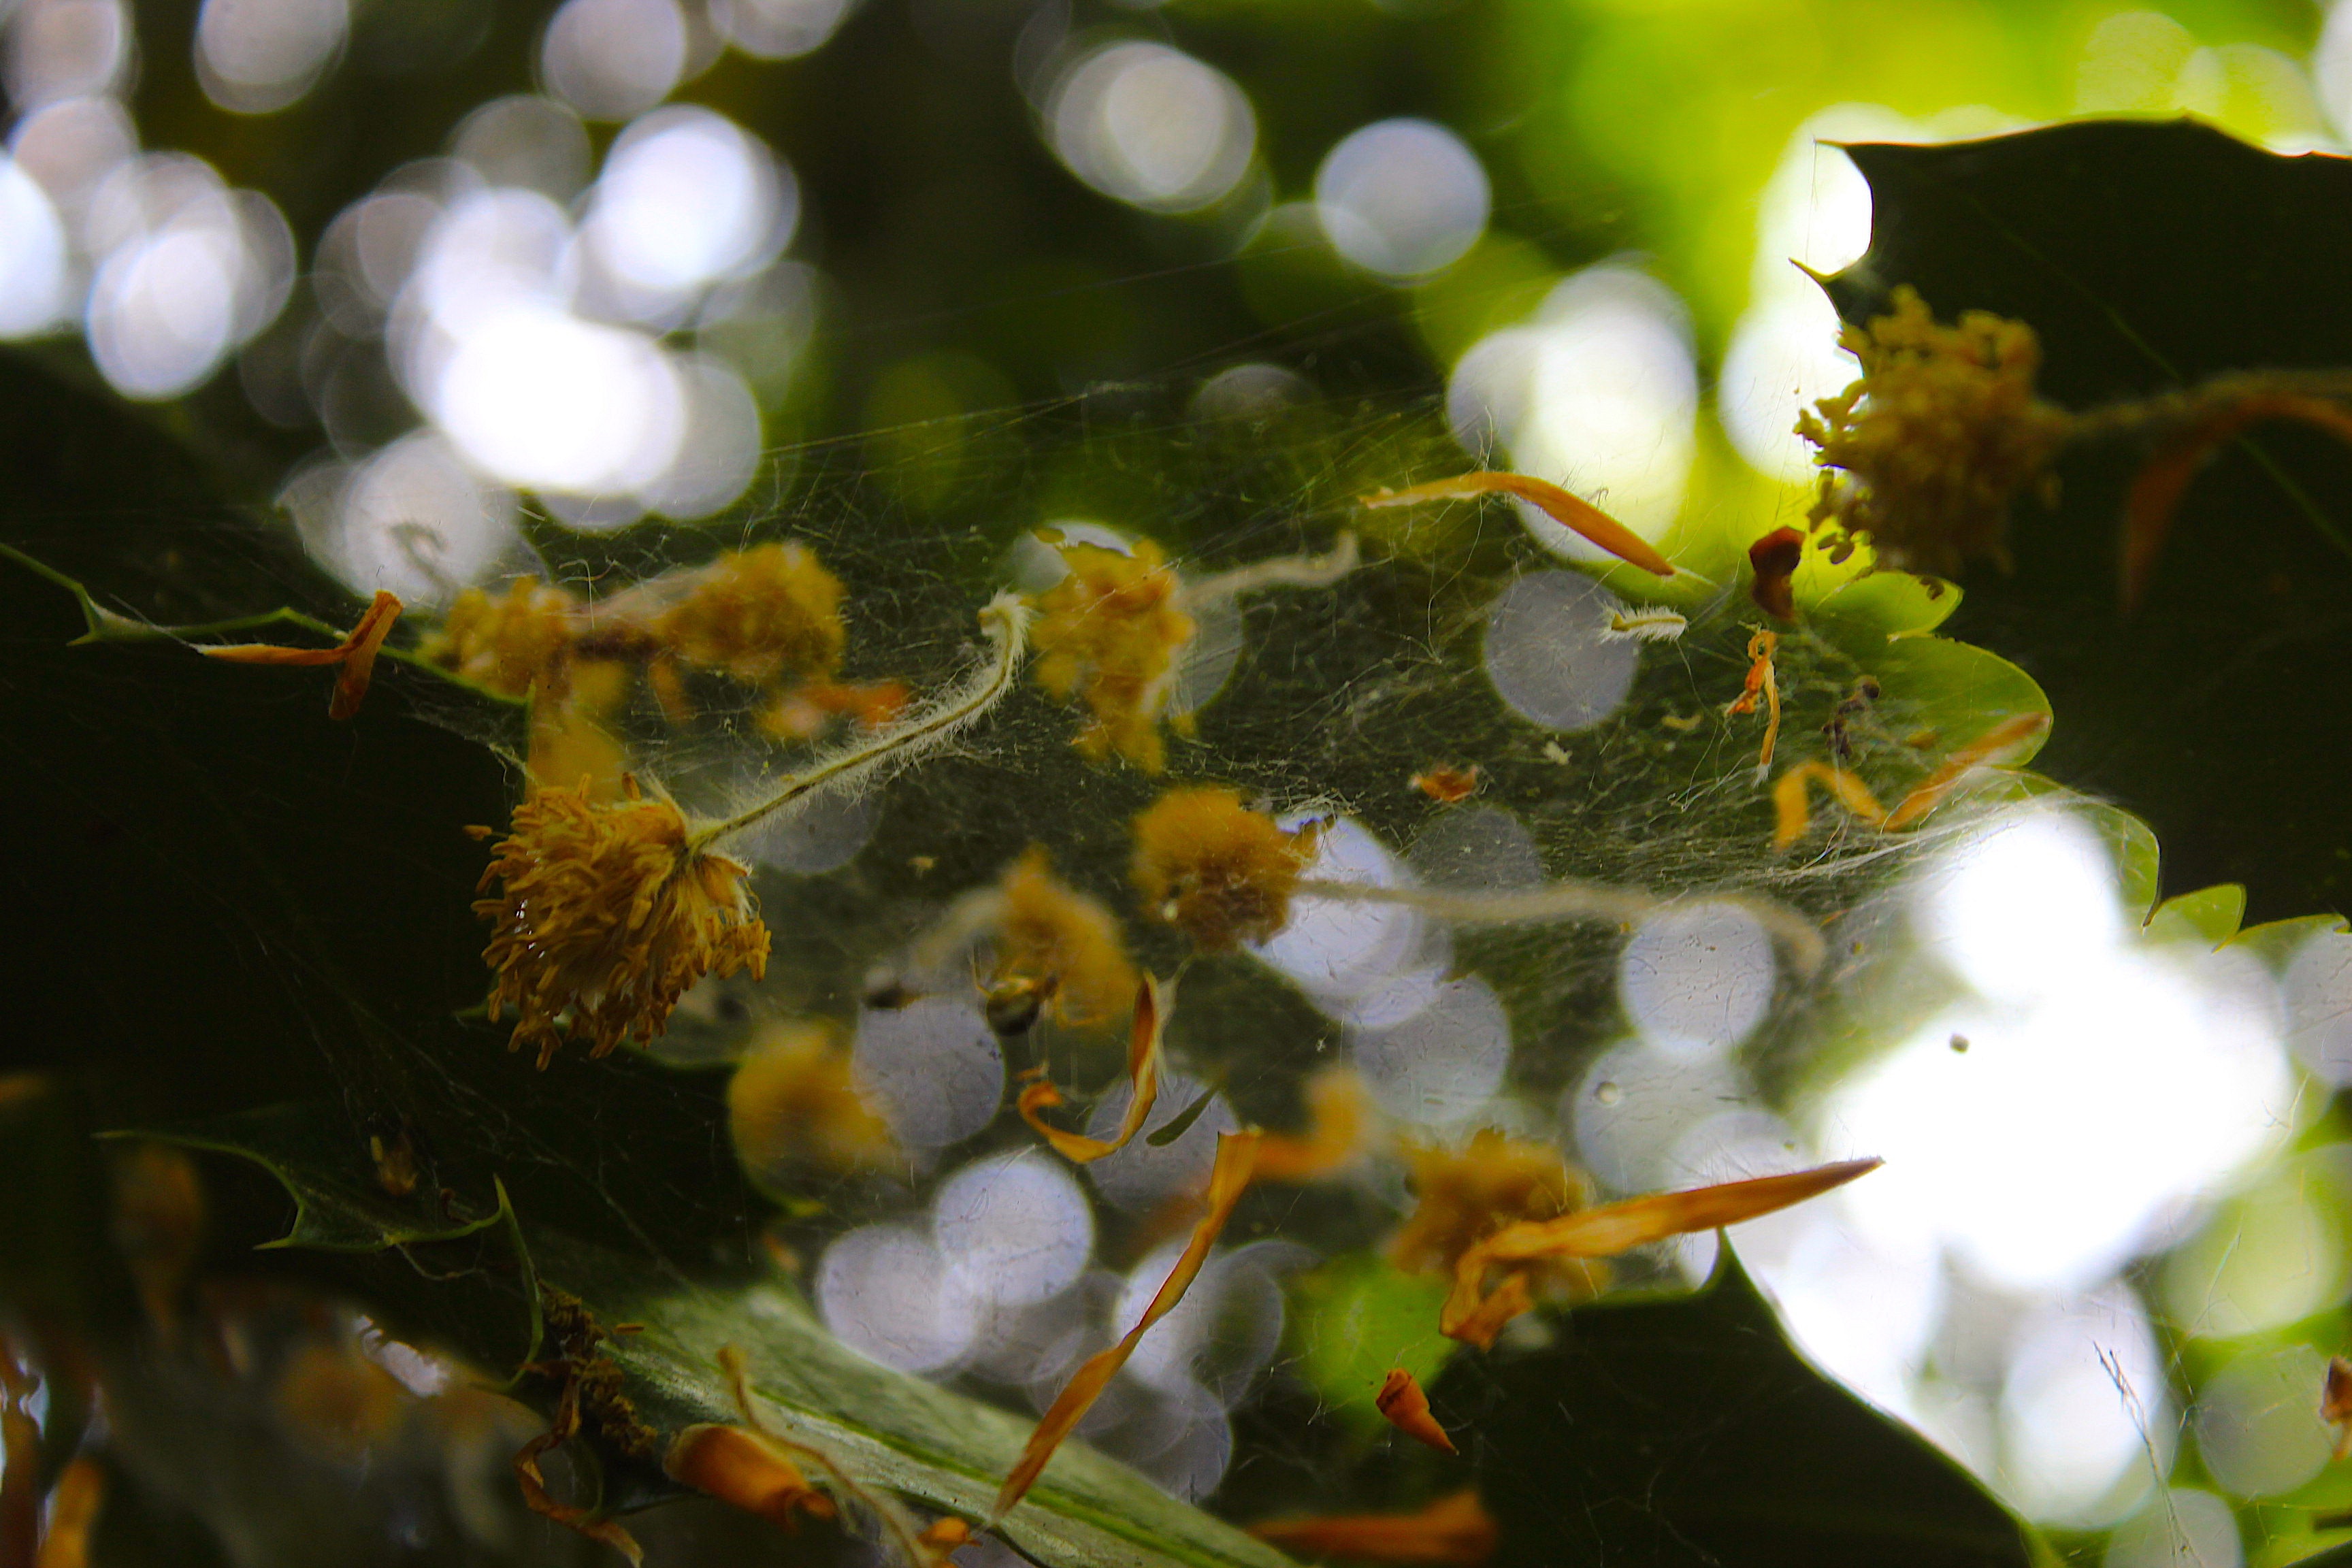
leaf, plant, water, botany, flower, spider web, organism, tree, sunlight, photography, branch, macro photography